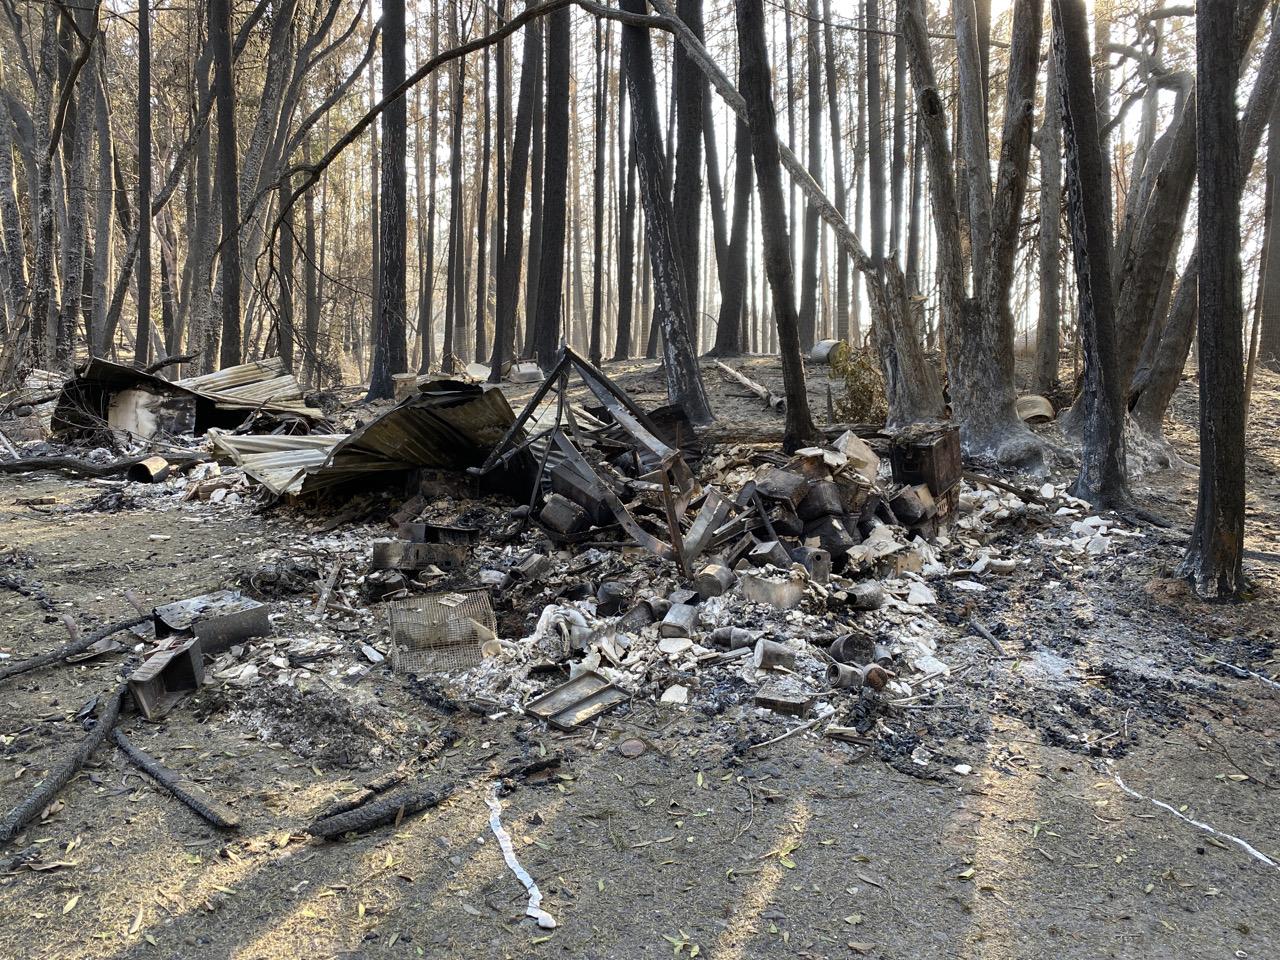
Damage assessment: destroyed